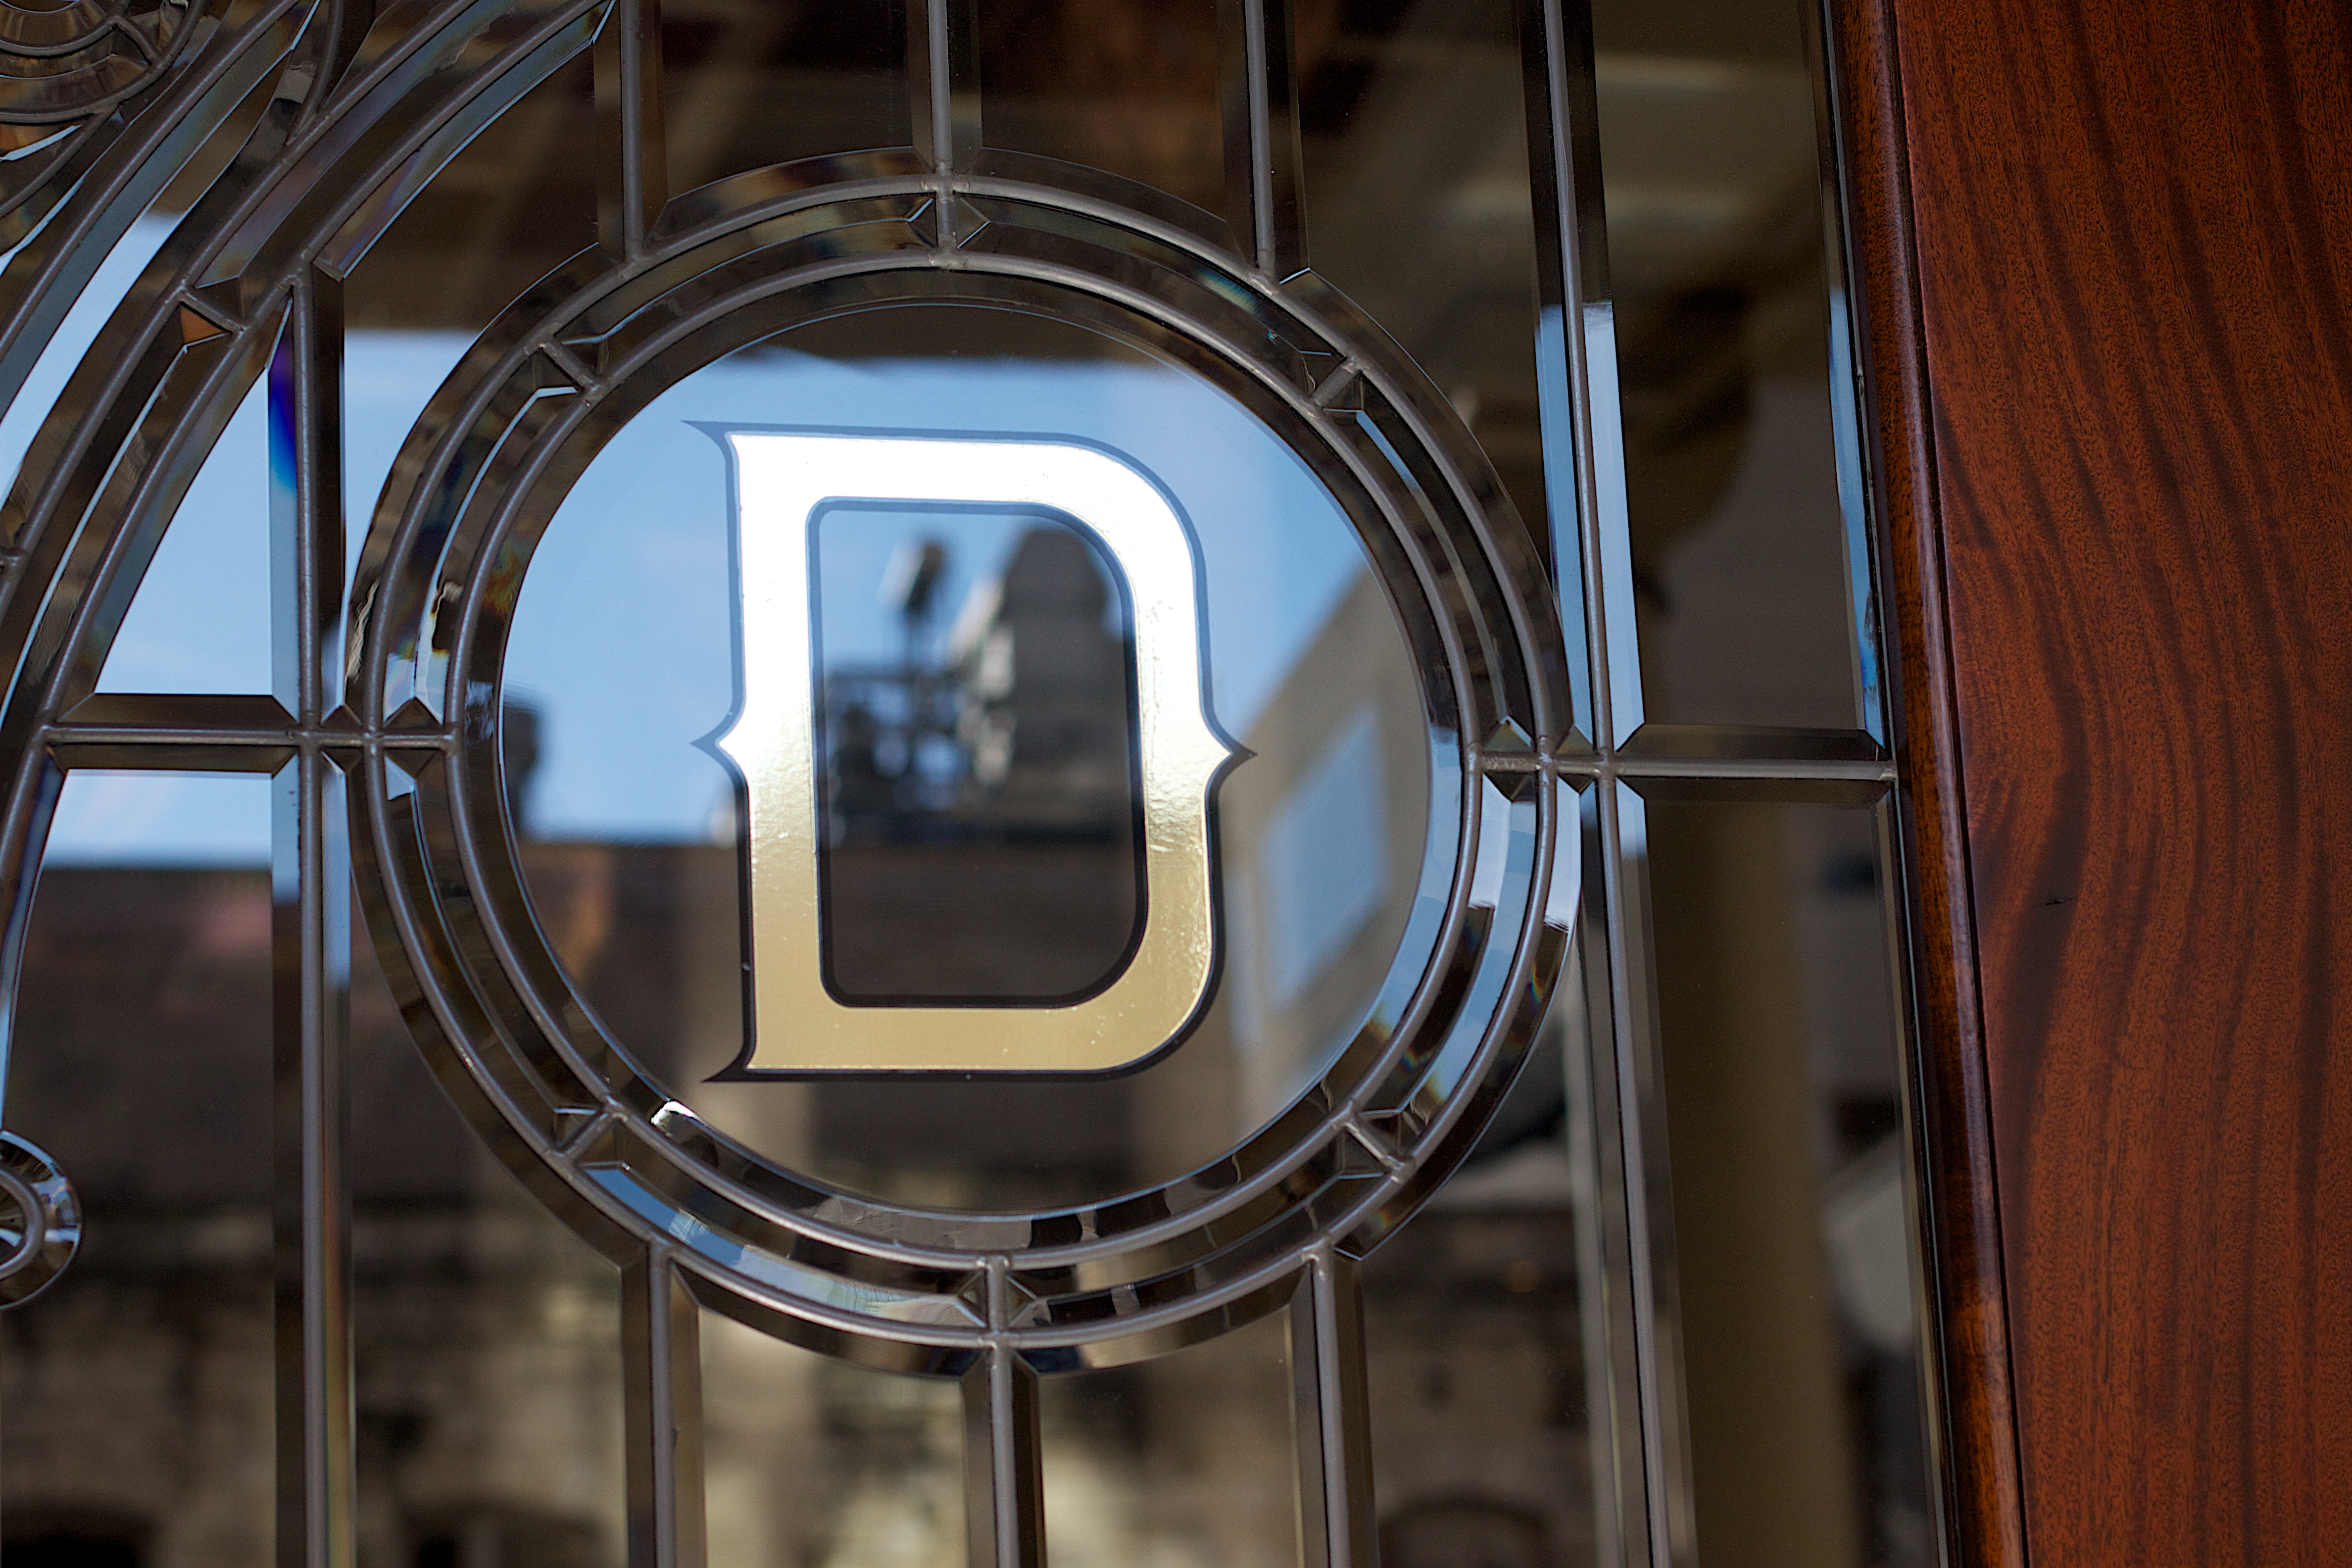
wheel, window, lighting